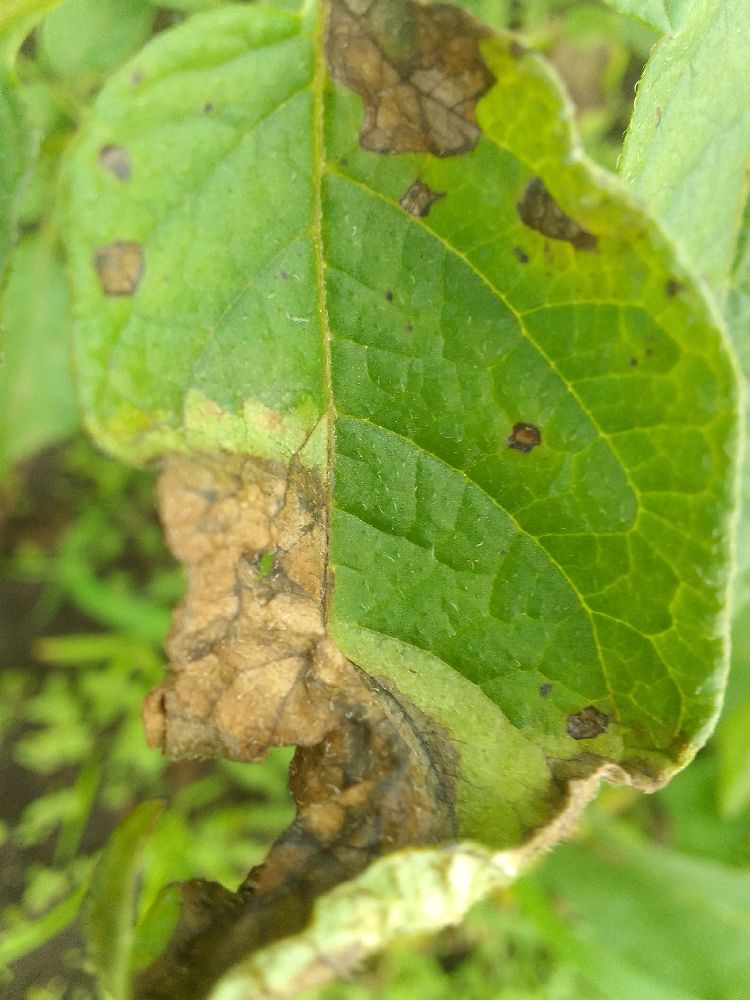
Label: Late blight